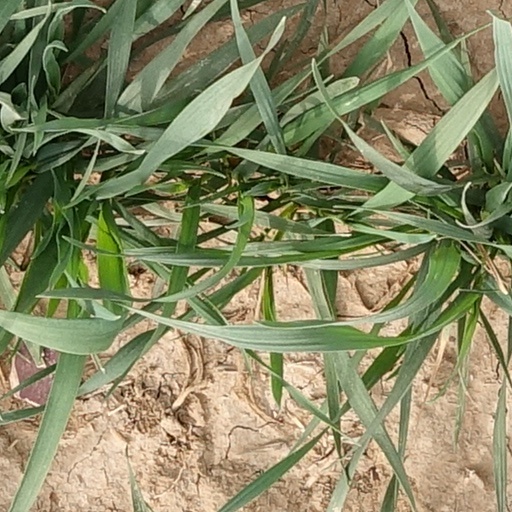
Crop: wheat